Zalaegerszegi TE

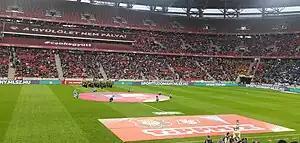
Zalaegerszeg at the Puskás Aréna

Zalaegerzseg entered the 2022–23 Magyar Kupa season on 17 September 2022 in a 2–0 away victory against Kaposvári Rákóczi FC at the Rákóczi Stadion. On 19 October 2022, Zalaegerszeg beat Kazincbarcikai SC 2–0 at the Kolorcity Aréna in the round of 32 of the Magyar Kupa. On 8 February 2023, Zalaegerszeg beat Békéscsaba 1912 Előre 2–0 at the Kórház utcai Stadion in the round of 16 of the Magyar Kupa. Zalaegerszeg beat Mezőkövesdi SE 4–1 in the quarter finals of the Magyar Kupa at the Mezőkövesdi Városi Stadion on 28 February 2023. On 4 April Zalaegerszeg beat Puskás Akadémia 1–0 after extra time in the 2022–23 Magyar Kupa season and qualified for the Magyar Kupa final for the second time in the club's history. On 3 May 2023, Zalaegerszeg beat Budafok in the 2023 Magyar Kupa final at the Puskás Aréna.